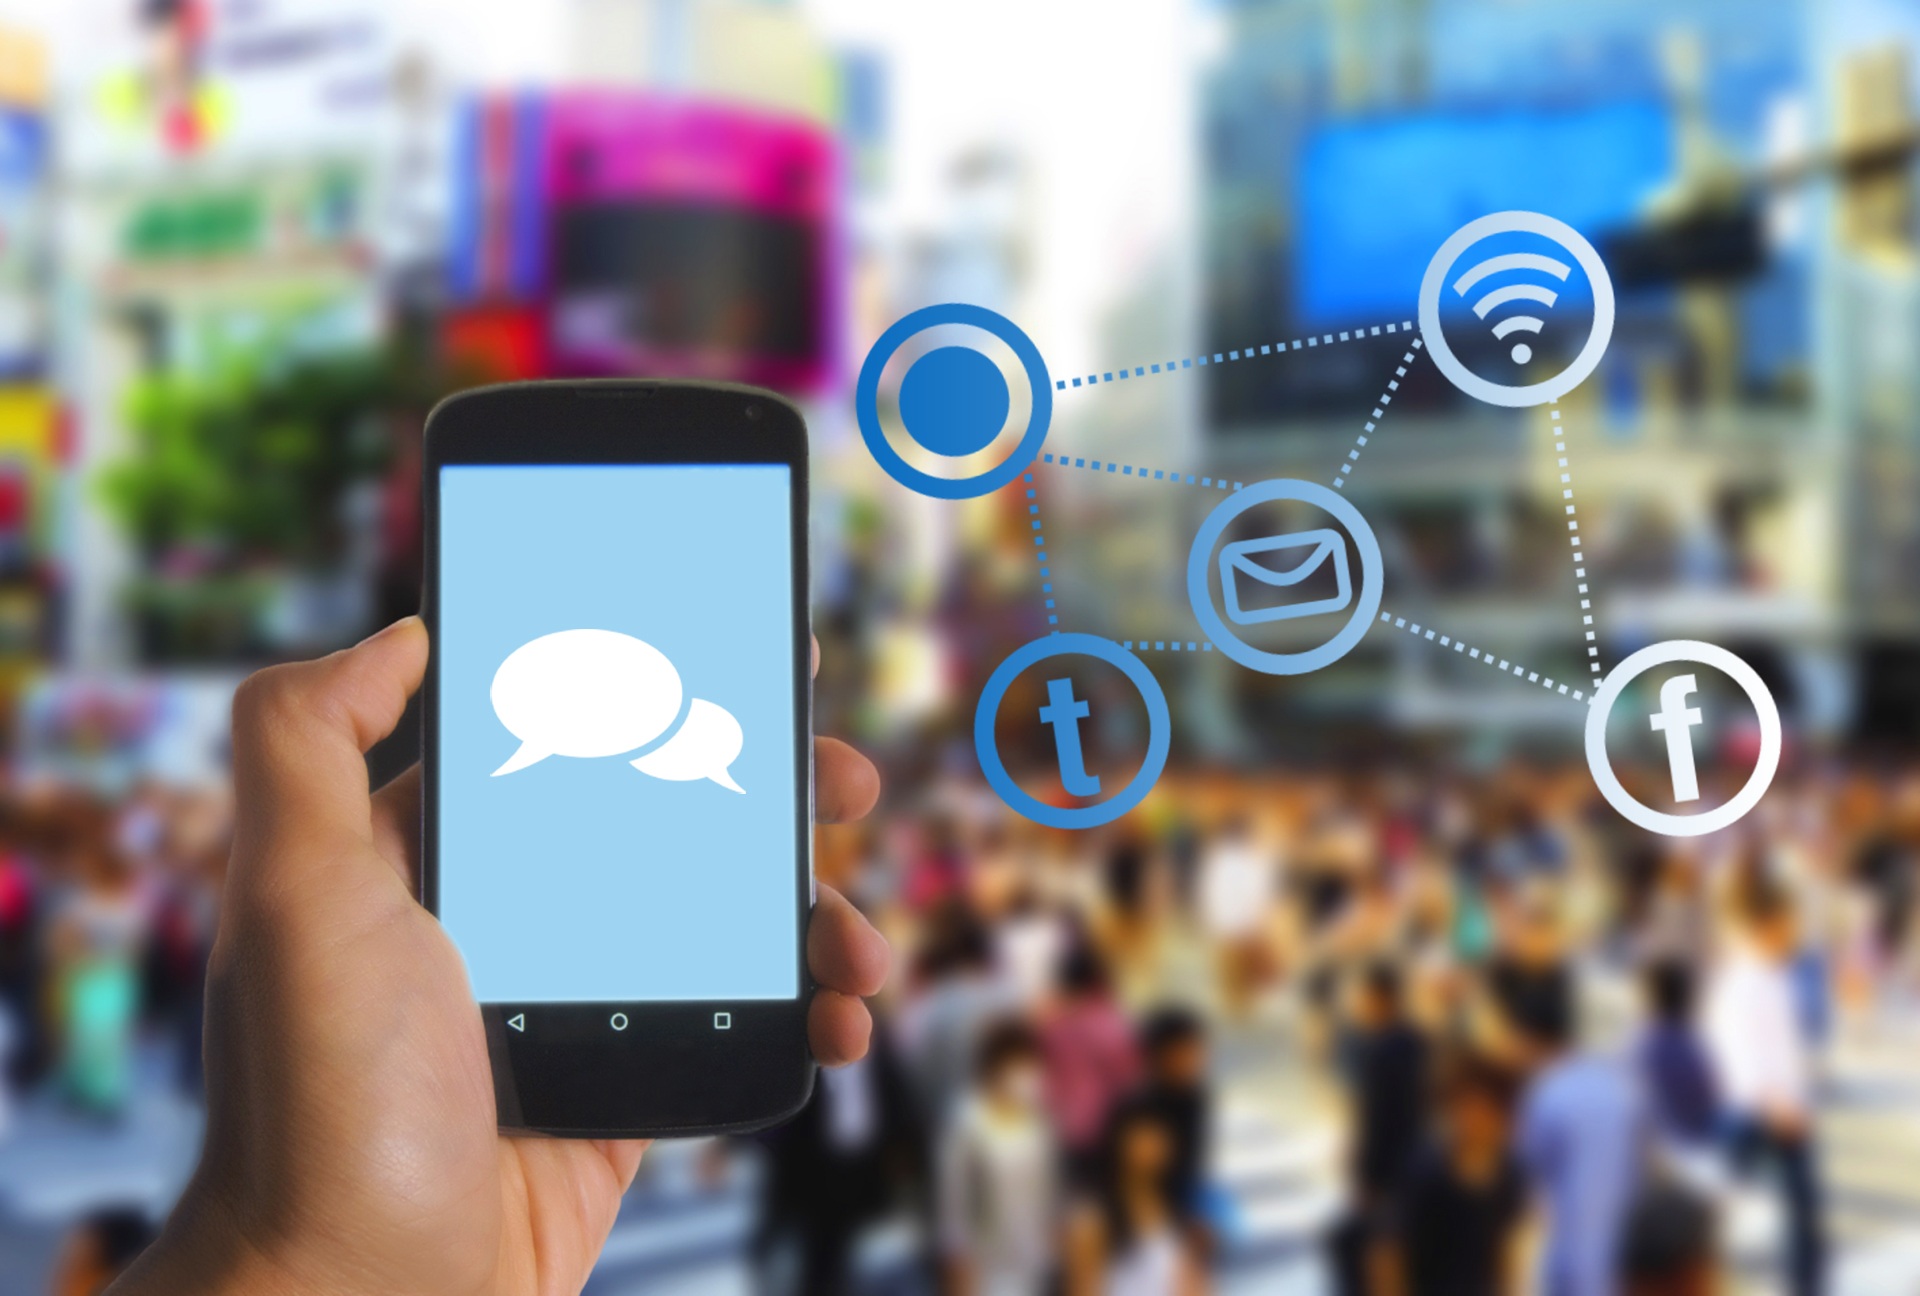
smartphone, screen, crowd, communication, mobile phone, brand, display, connection, contact, company, touch screen, communicate, applications, cellular technology, social media icon, phone button